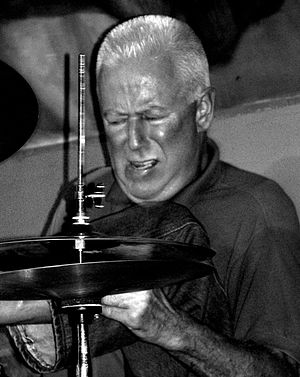
Han Bennink
Han Bennink er en hollandsk avantgarde jazztrommeslager og percussionist.